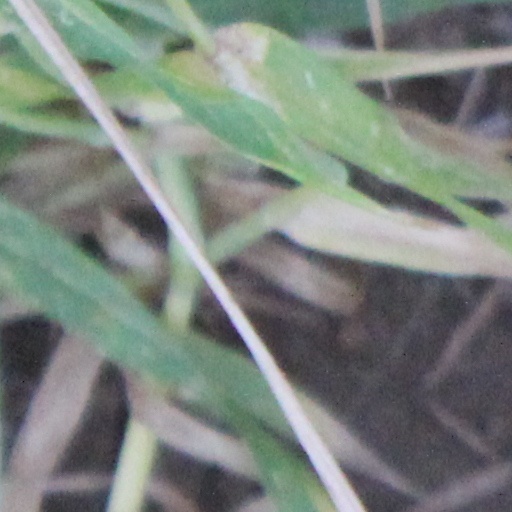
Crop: wheat